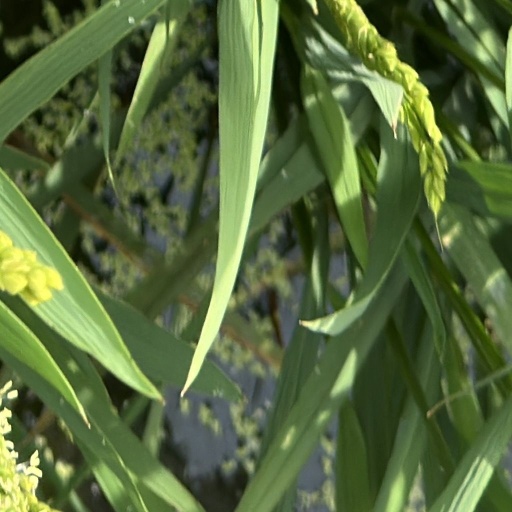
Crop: rice